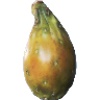
Label: cactus_fruit